Eastern Hills (Bogotá)

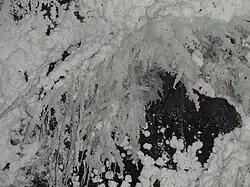
The extraction of halite, here in Nemocón, gave the Muisca the name "The Salt People".

Before the human settlement of the Bogotá savanna, many species of fauna populated the forested remains of the flat lands bordering the Eastern Hills. In the Eastern Hills two species of butterflies have been identified, the Julia butterfly and the common green-eyed white.